St George's Barracks, London

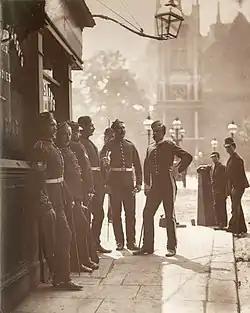
Recruiting Sergeants from St George's Barracks

St George's Barracks was a military installation in Orange Street, behind the National Gallery, in London.